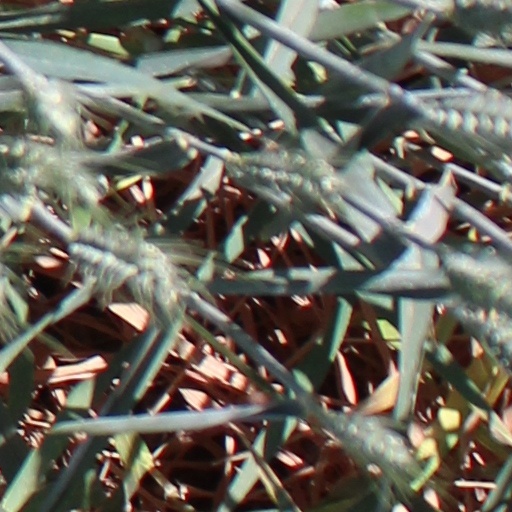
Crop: wheat